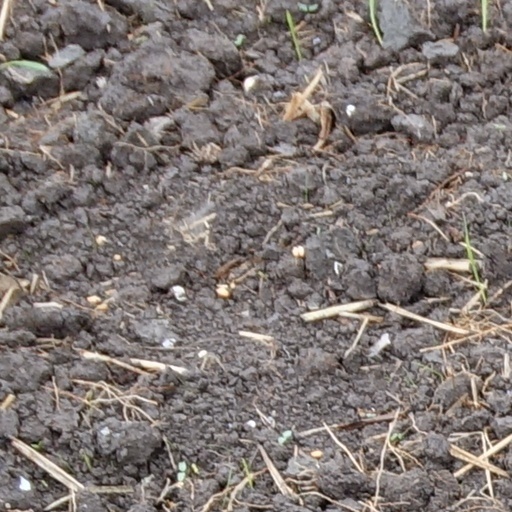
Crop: wheat